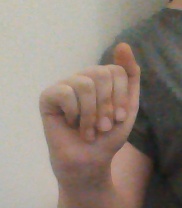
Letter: saad